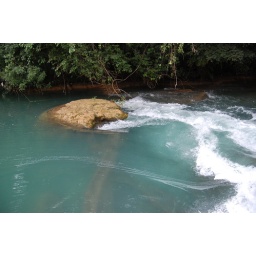
Intense blue colored water in Agua Azul waterfalls. Agua Azul literally means Blue Water in Spanish